John of Neumarkt

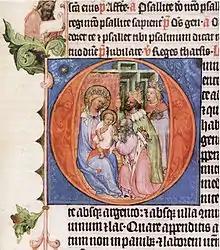
Detail of the "Liber viaticus" – Adoration of the Magi

John of Neumarkt had an excellent education. He was an early proponent of the Bohemian humanism. In his surroundings, the first circle of humanists of the north of the Alps was cultivated. Since 1350 he knew Cola di Rienzo and, since 1354 Francesco Petrarca, with whom he corresponded extensively.